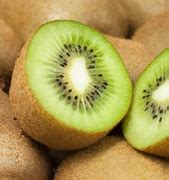
Label: Kiwi